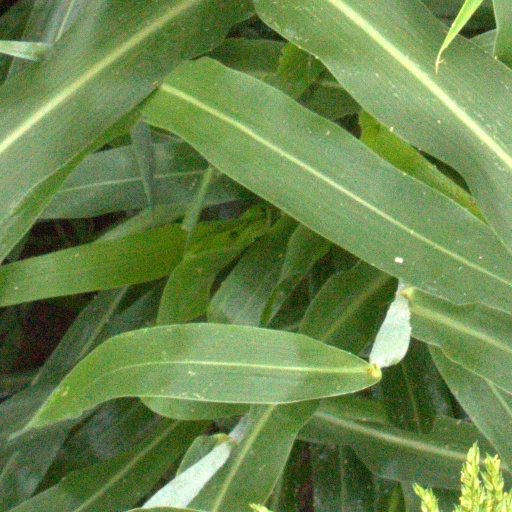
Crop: sorghum